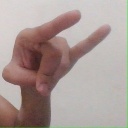
अक्षर: च